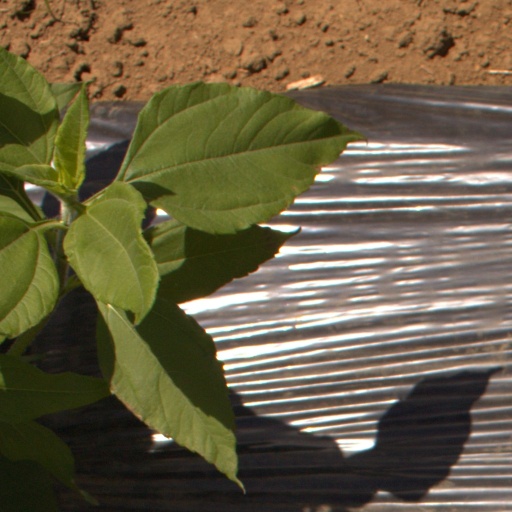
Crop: Jerusalem artichoke